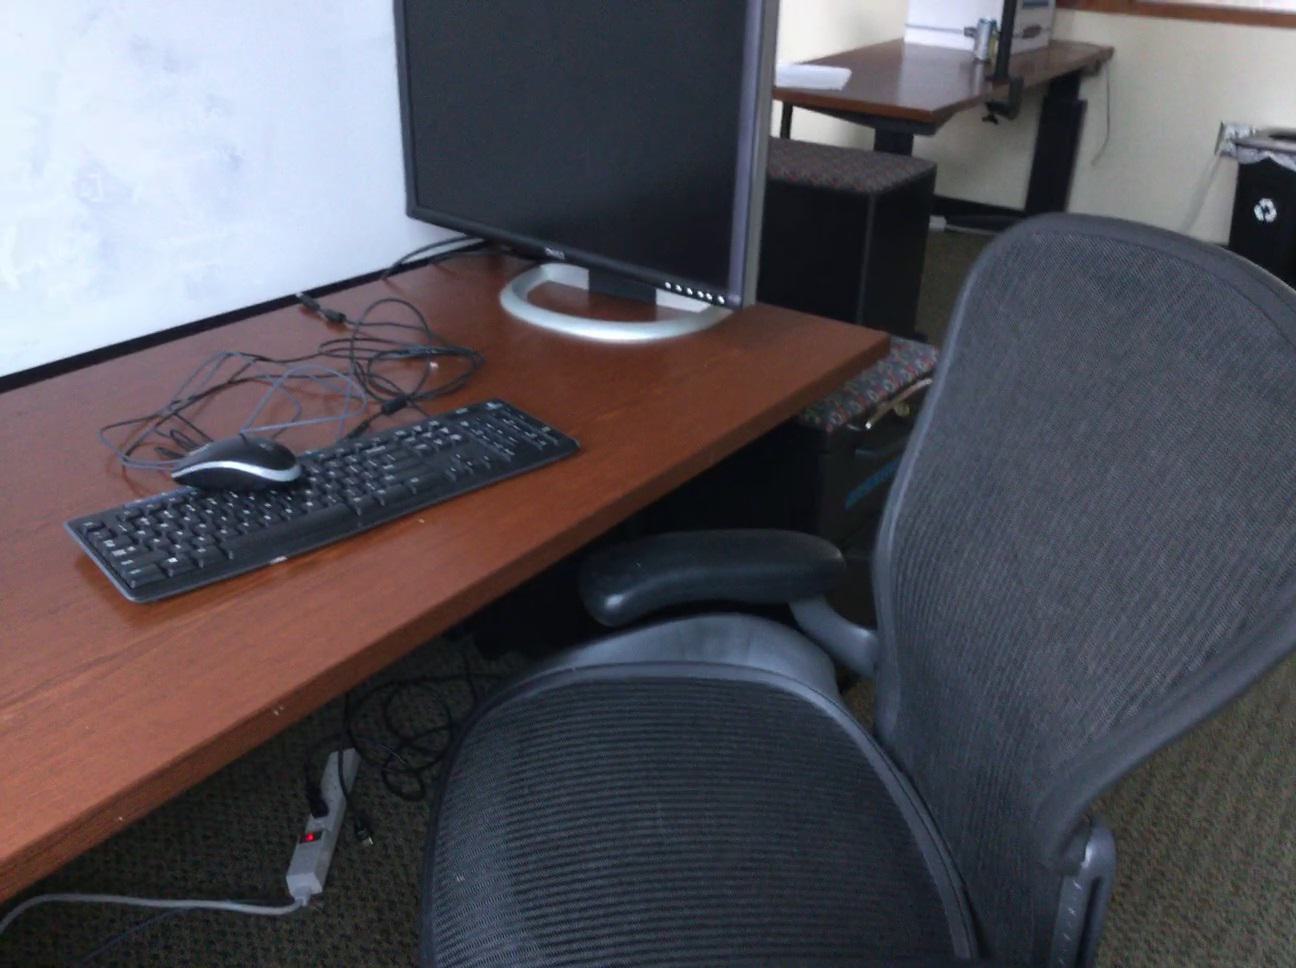
Question: Is the bin right of the mouse from the camera's perspective? Final answer should be yes or no.
Answer: Yes